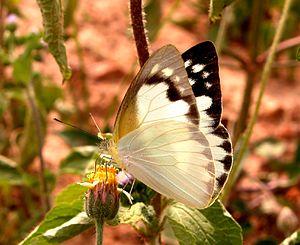
Appias albina est une espèce de lépidoptères de la famille des Pieridae et de la sous-famille des Pierinae.
Appias est un genre de lépidoptères de la famille des Pieridae et de la sous-famille des Pierinae.